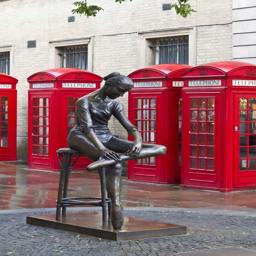
bronze sculpture of a young ballet dancer